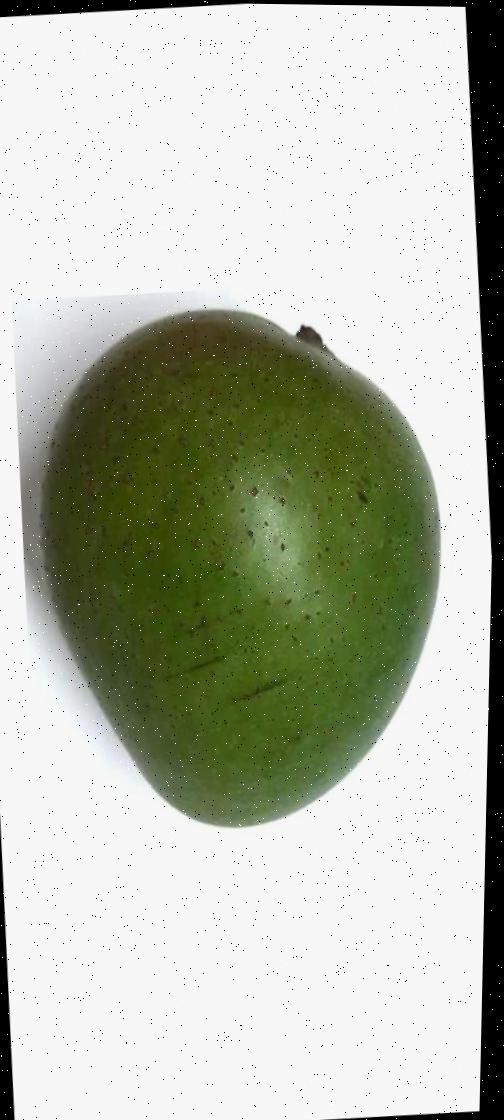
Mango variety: Ashshina Zhinuk